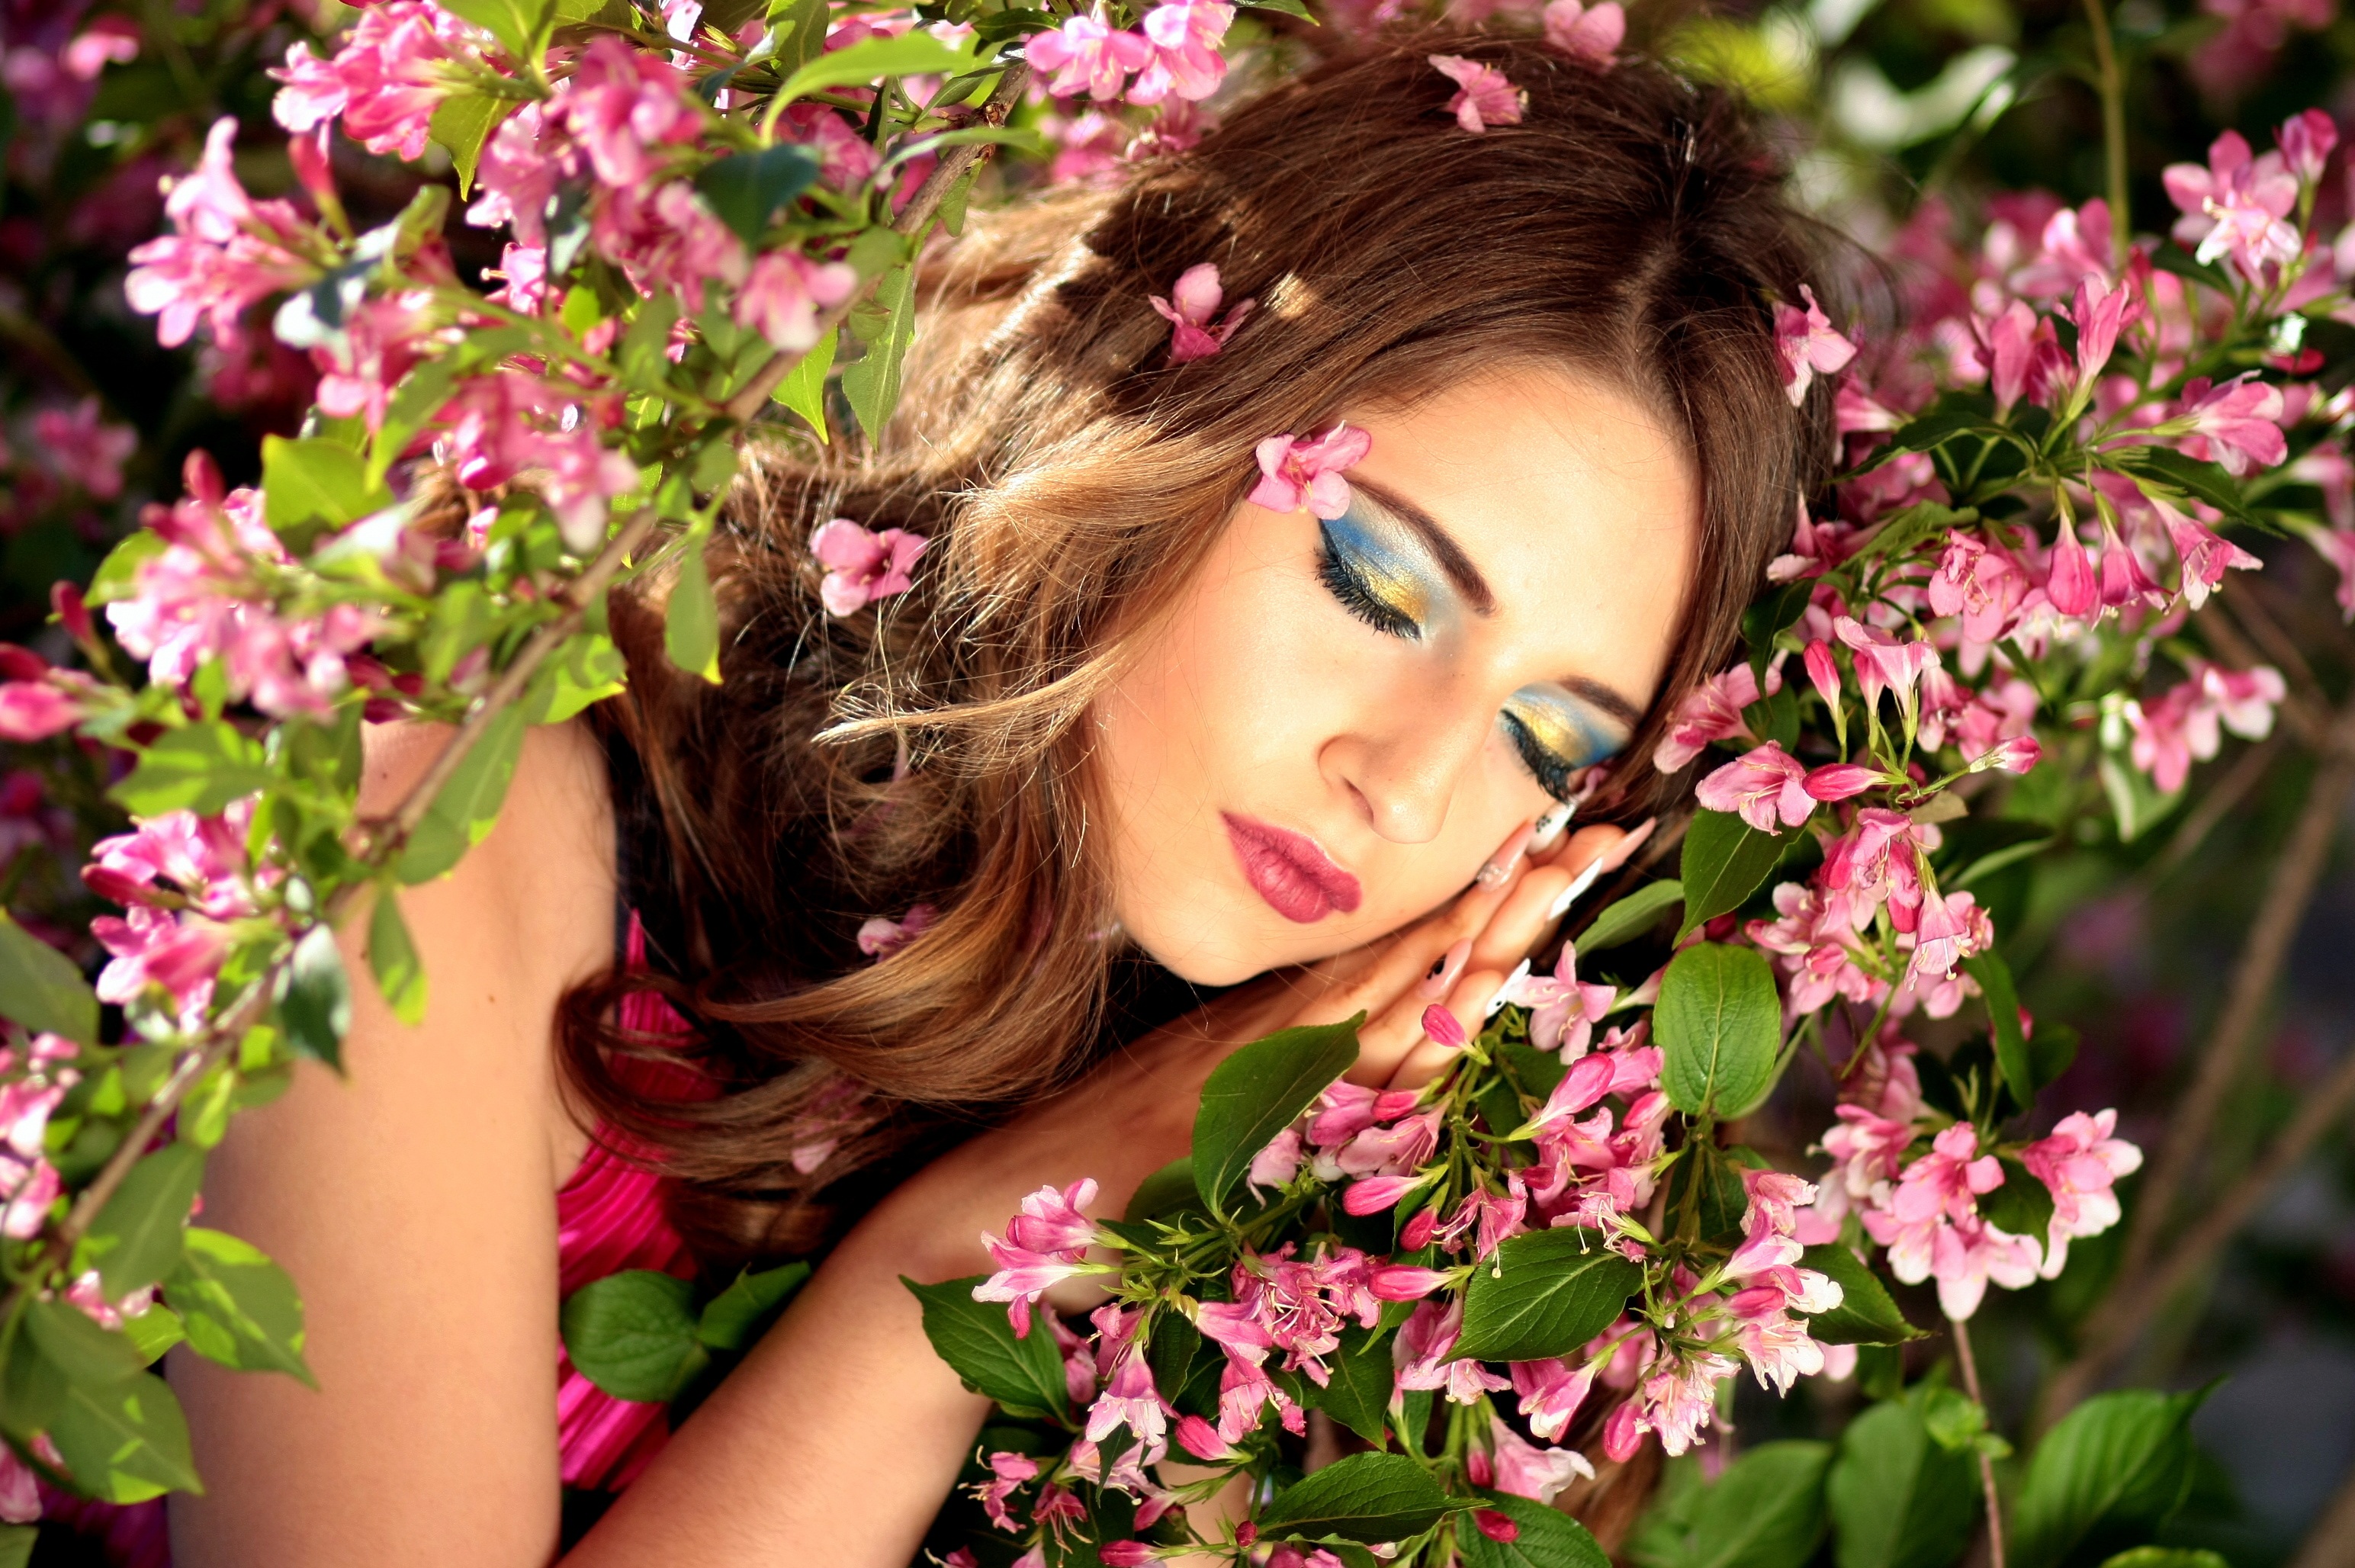
blossom, plant, girl, woman, flower, petal, model, spring, sleeping, clothing, lady, pink, bride, flora, flowers, dress, beauty, floristry, dreaming, photo shoot, flowering plant, flower bouquet, casey